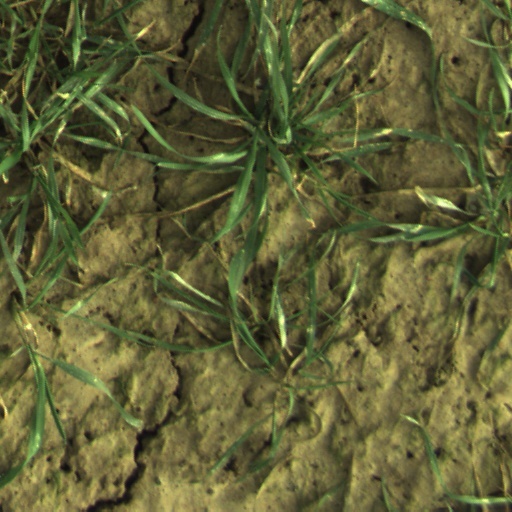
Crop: wheat